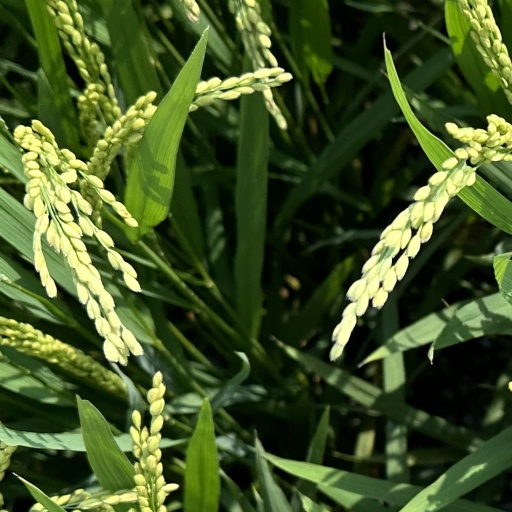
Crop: rice